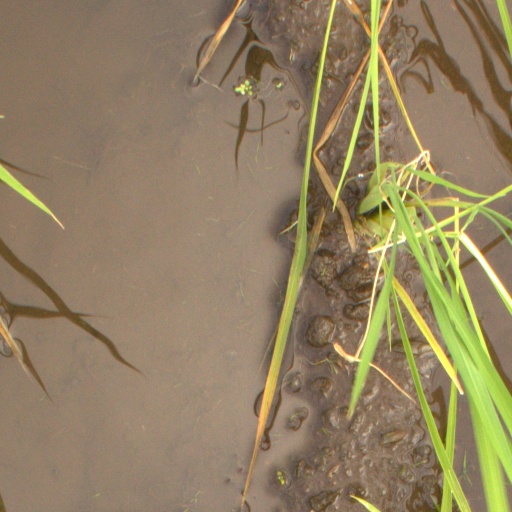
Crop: rice